Cosmogony

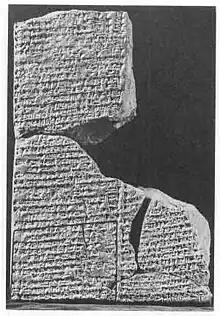
The Sumerian tablet containing parts of the Eridu Genesis

Cosmogony, also spelled as cosmogeny, is any model concerning the origin of the cosmos or the universe.